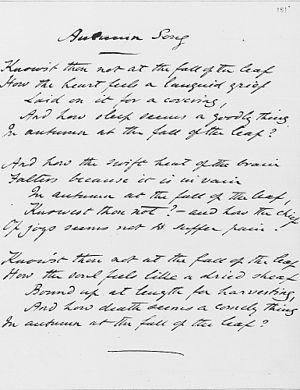
Dante Gabriel Rossetti, né le 12 mai 1828 à Londres et mort le 10 avril 1882 à Birchington-on-Sea, est un peintre, poète, traducteur et écrivain britannique.